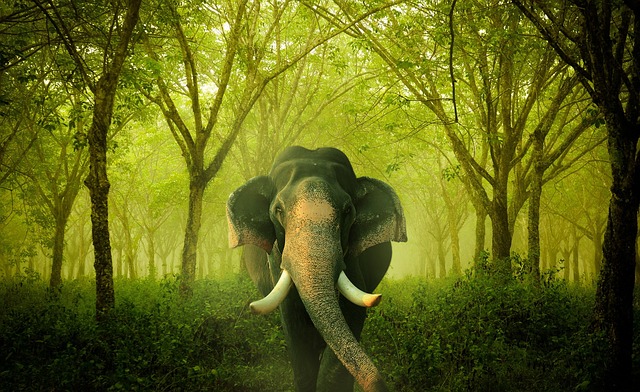
Label: elefante